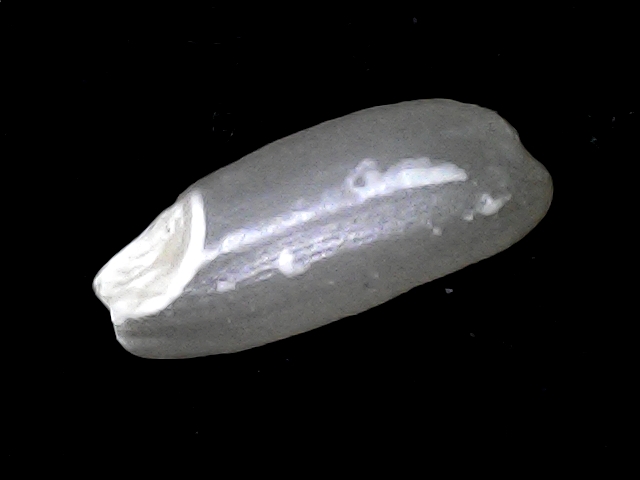
Rice variety: BD51